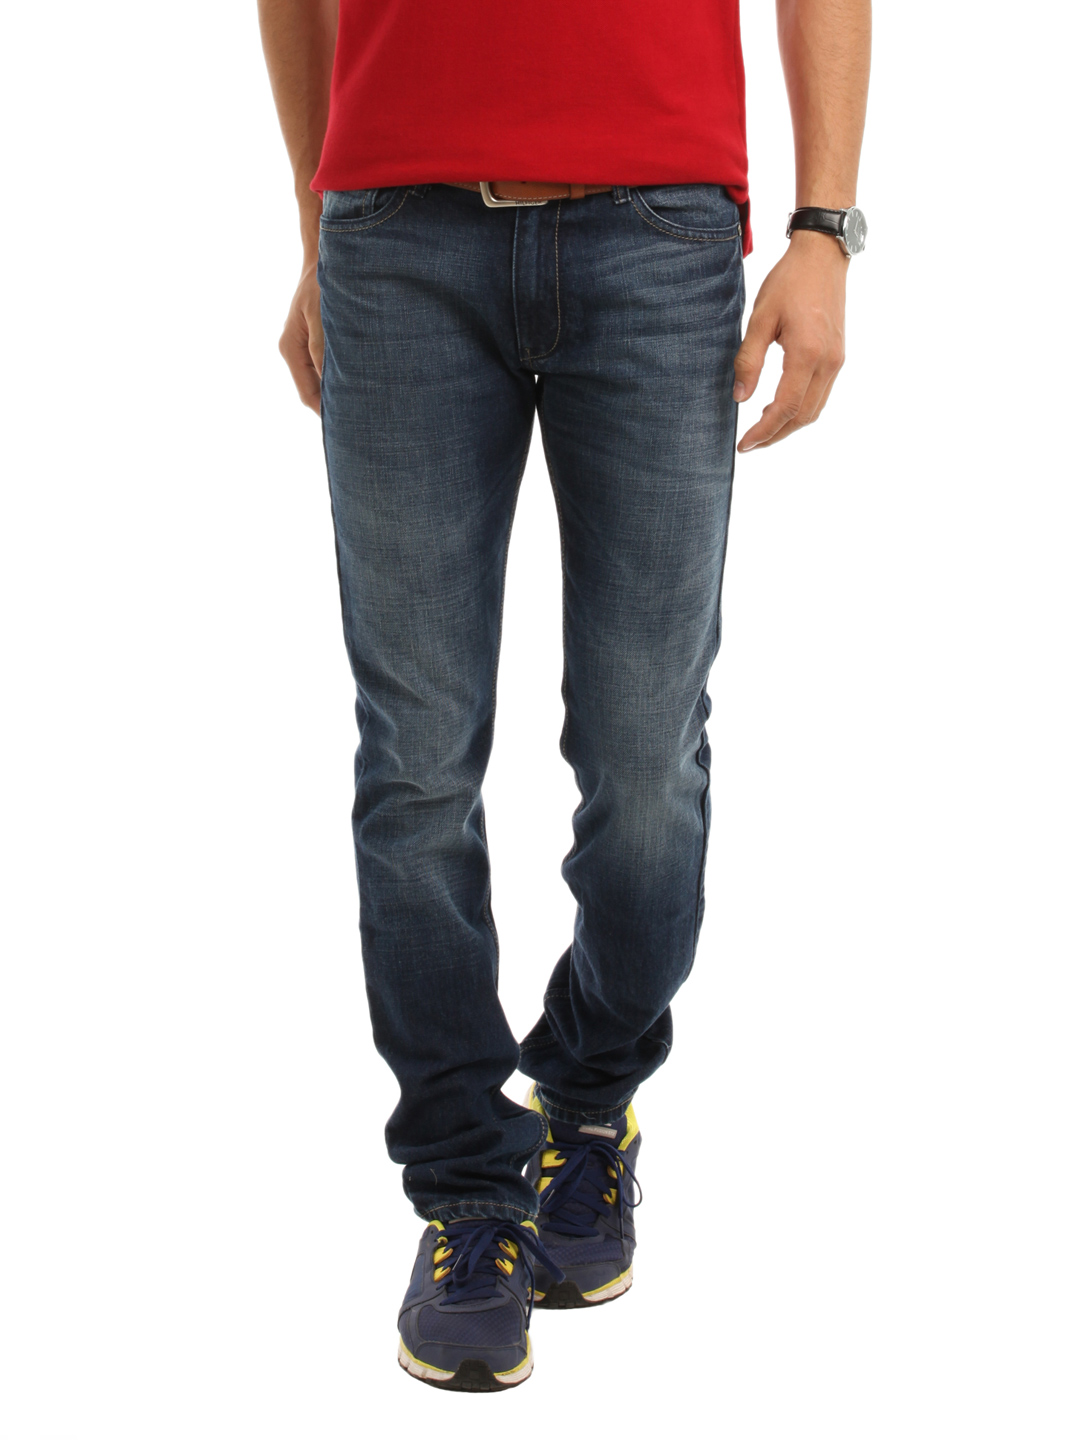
Locomotive Men Blue Jeans
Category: Apparel / Bottomwear / Jeans
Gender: Men
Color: Blue
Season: Summer 2012
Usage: Casual